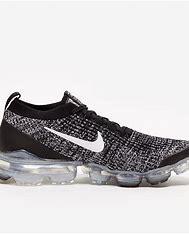
Brand: Nike
Model: Air Vapormax 2023 Flyknit